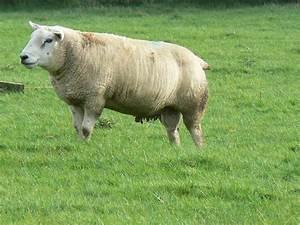
sheep